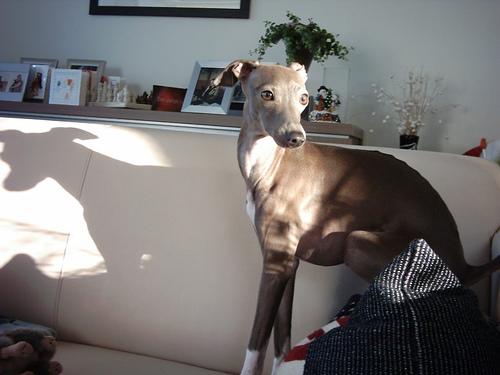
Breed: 238-n000099-Italian_greyhound